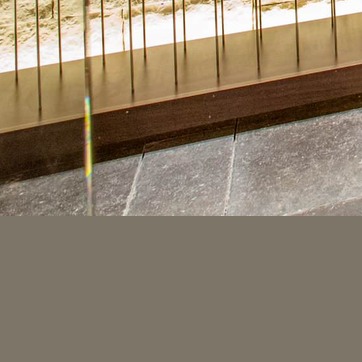
Material: tile